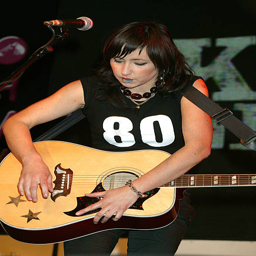
artist performs live and signs copies released .